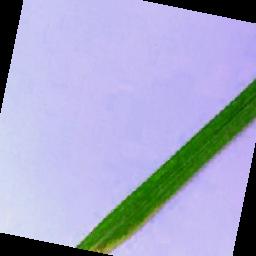
Label: Rice___Leaf_Blast